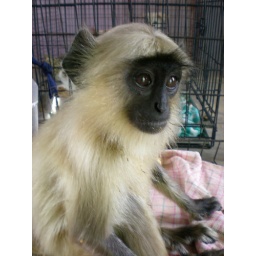
This wee monkey went home the next day. He was met by his troop at the spot he was rescued from